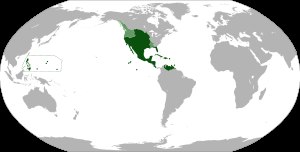
Nyspanien
Kort over de tidligere territorier tilhørende Vicekongedømmet Nyspanien
Nyspanien var navnet på det nye spanske koloniale territorium i Nordamerika fra omkring 1525 til 1821. Hovedstaden i Nyspanien var Mexico City. Nyspanien blev regeret af en vicekonge udnævnt af kongen af Spanien. Nyspaniens territorium dækkende hele det nuværende Mexico, Mellemamerika til Costa Ricas sydlige grænse og dele af USA, blandt andre de nuværende stater Californien, Arizona, New Mexico og Texas, med landekrav længere mod nord med upræcist definerede grænser.